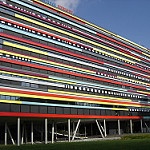
Label: buildings